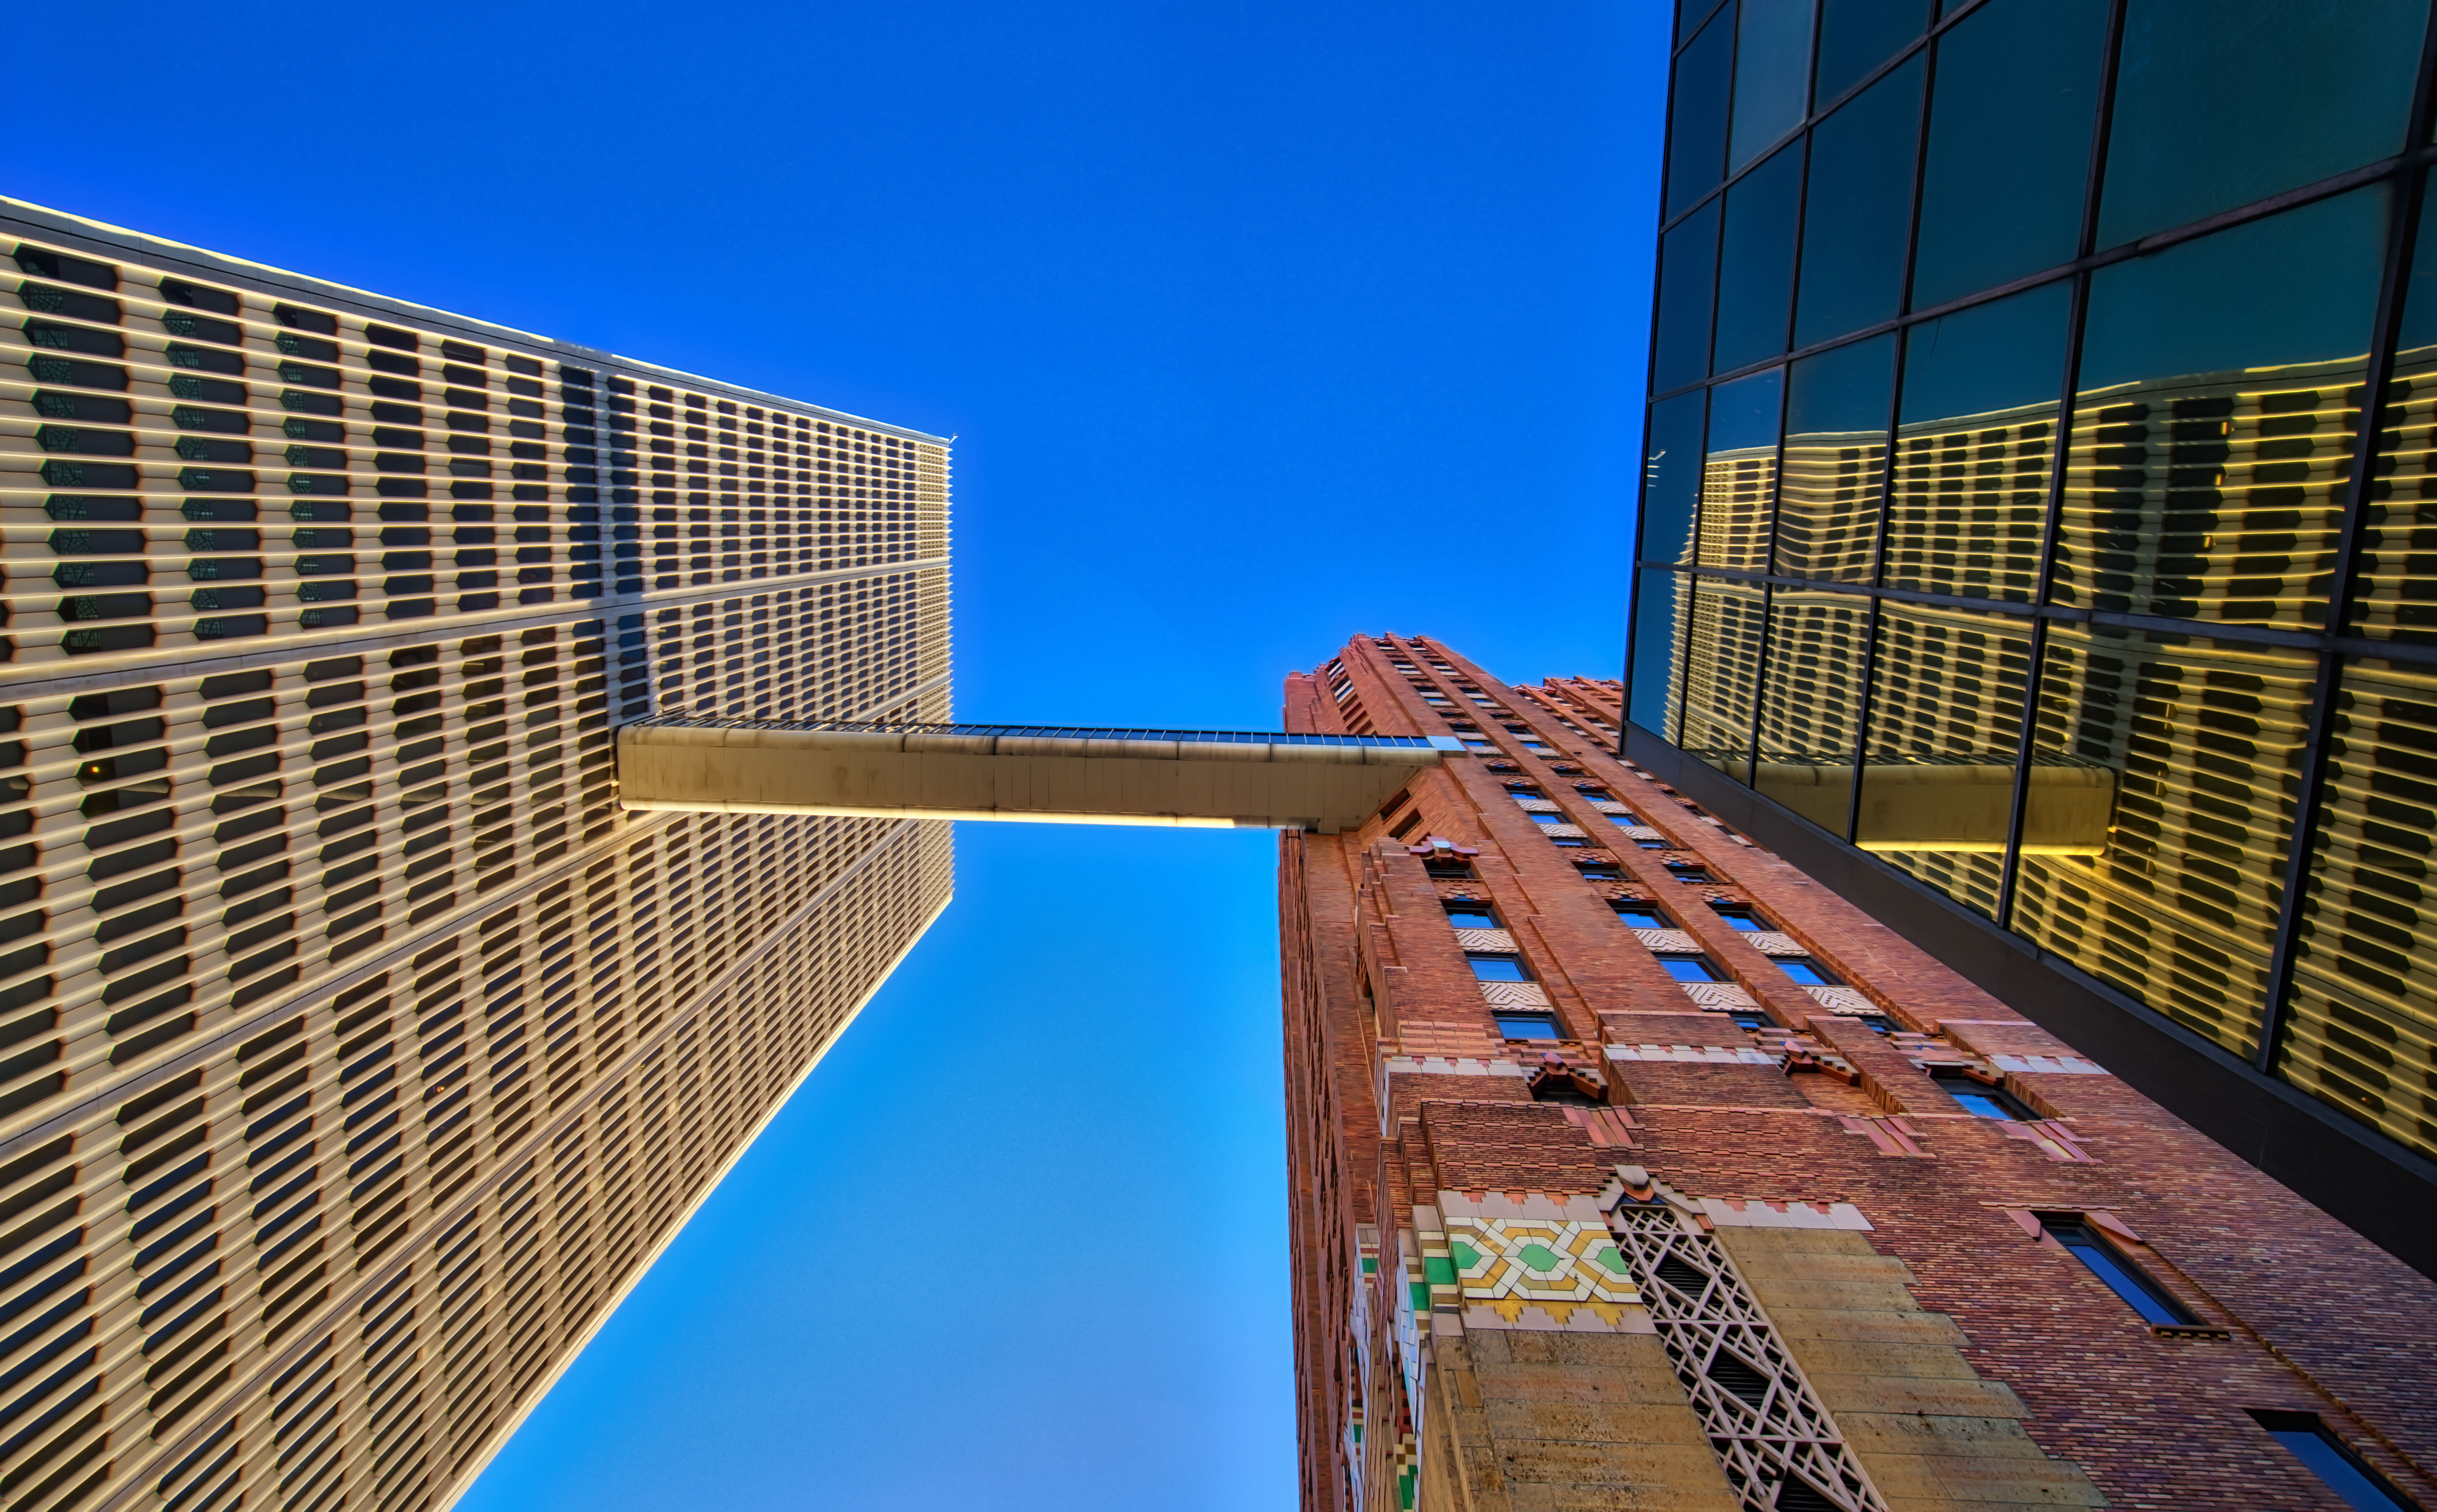
architecture, structure, city, skyscraper, cityscape, downtown, reflection, landmark, facade, professional, stadium, tower block, hdr, cool image, detroit, woodward, michigan, i, guardian, headquarters, condominium, urban area, sport venue